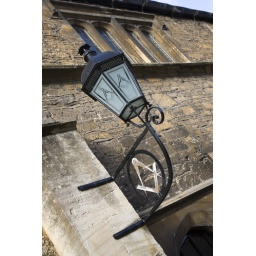
Masonic symbols on a wrought iron street lamp outside the lodge in Bradford-on-Avon